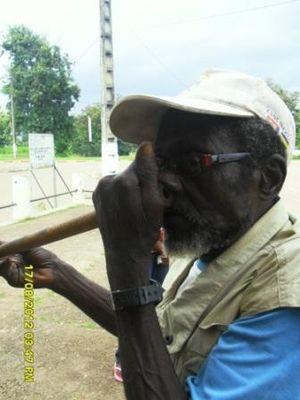
Joueur de flûte à narine. This is an image from Cameroon
Les Bafia sont une population bantoue d'Afrique centrale, établie au Cameroun sur la rive droite du Mbam, à l'est des monts Bapéi.
Bafia est une ville du Cameroun située dans la région du Centre, à 120 km au nord de Yaoundé. Bafia est le chef-lieu du département du Mbam-et-Inoubou. Elle compte environ 55 700 habitants. Elle est la troisième plus grande ville de la région du Centre après Yaoundé et Mbalmayo.
Le bafia est une langue bantoue parlée par les Bafias au Cameroun, dans l'extrême ouest du domaine bantou.